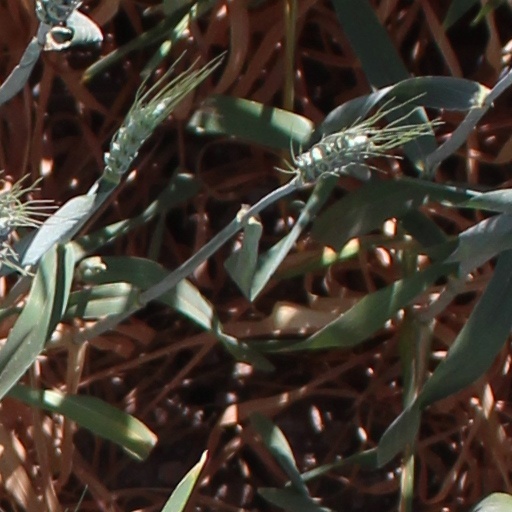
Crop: wheat